Poulaphouca Reservoir

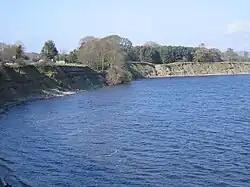
After 60 years the lakes had formed cliffs and beaches.

The reservoir is sometimes known as "lakes" due to its shape, which arises because it lies in not one but two river valleys - that of the Liffey and, primarily, that of the King's River. The King's River joined the Liffey at Baltiboys, at which point it was the larger flow, and when the Liffey was dammed upstream of the confluence, the King's River Valley was flooded far to the south.